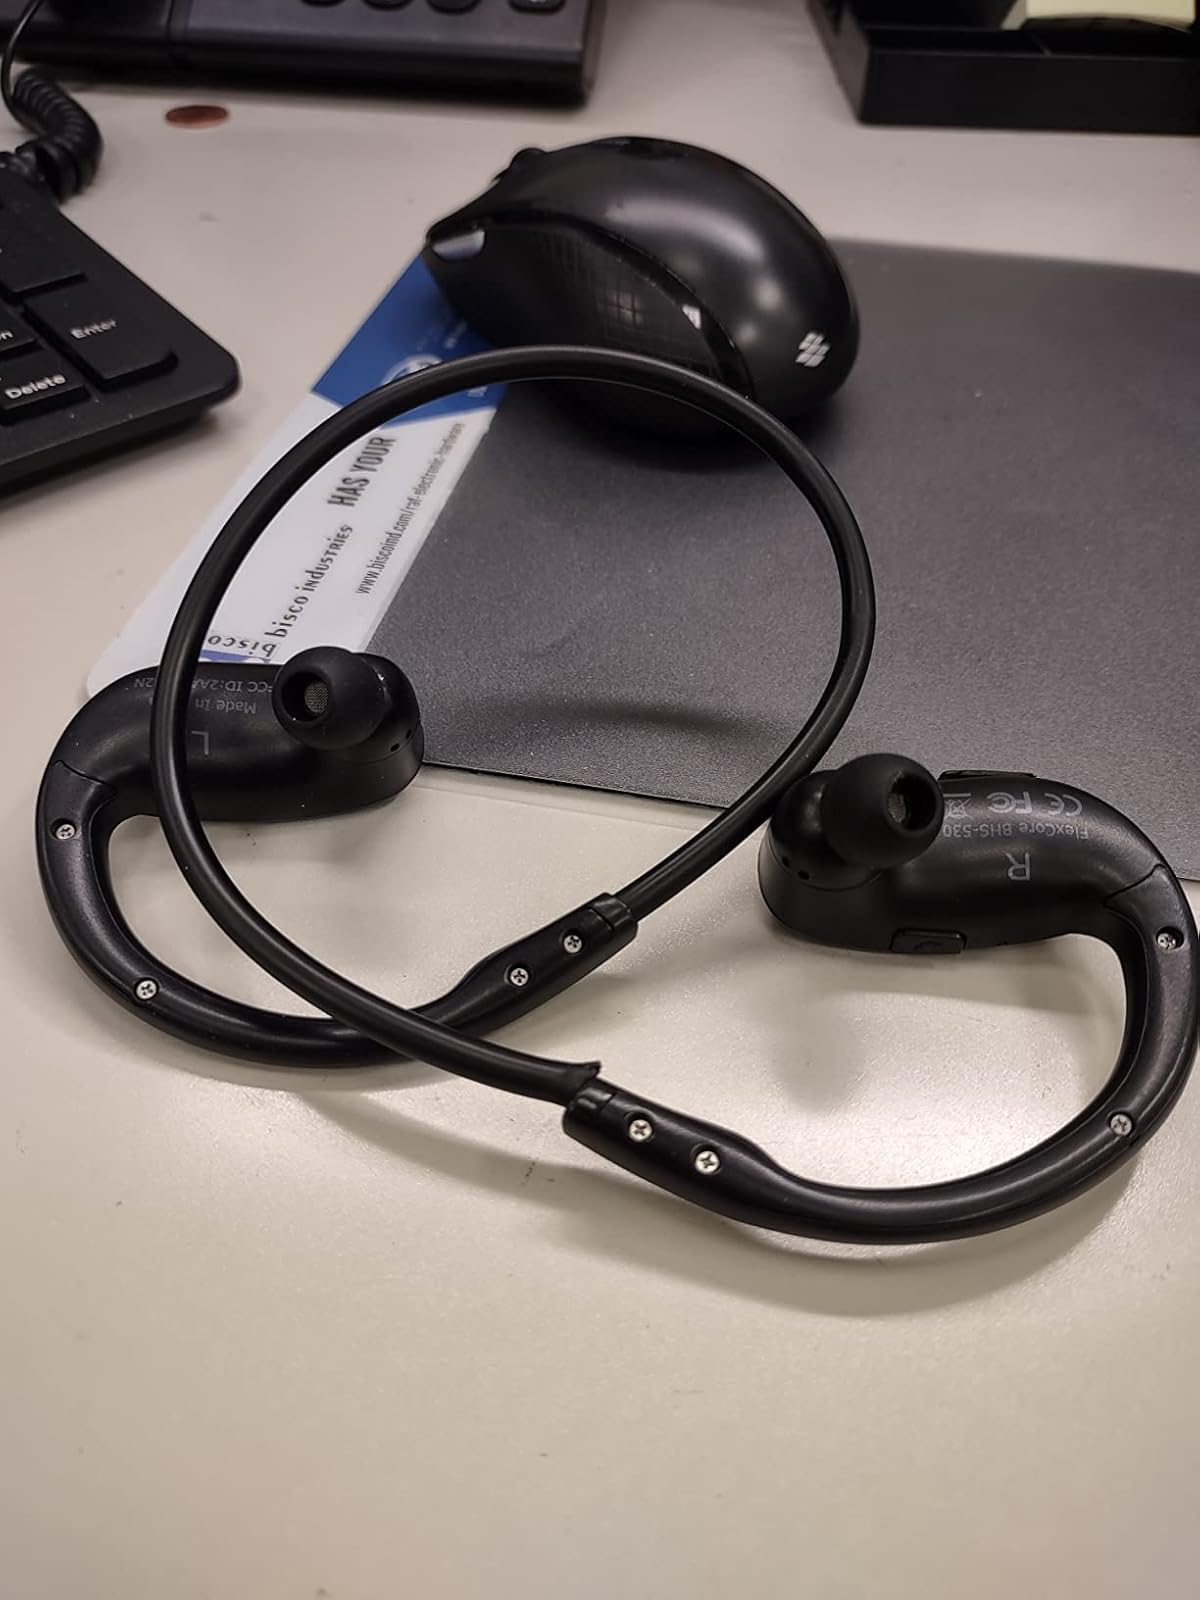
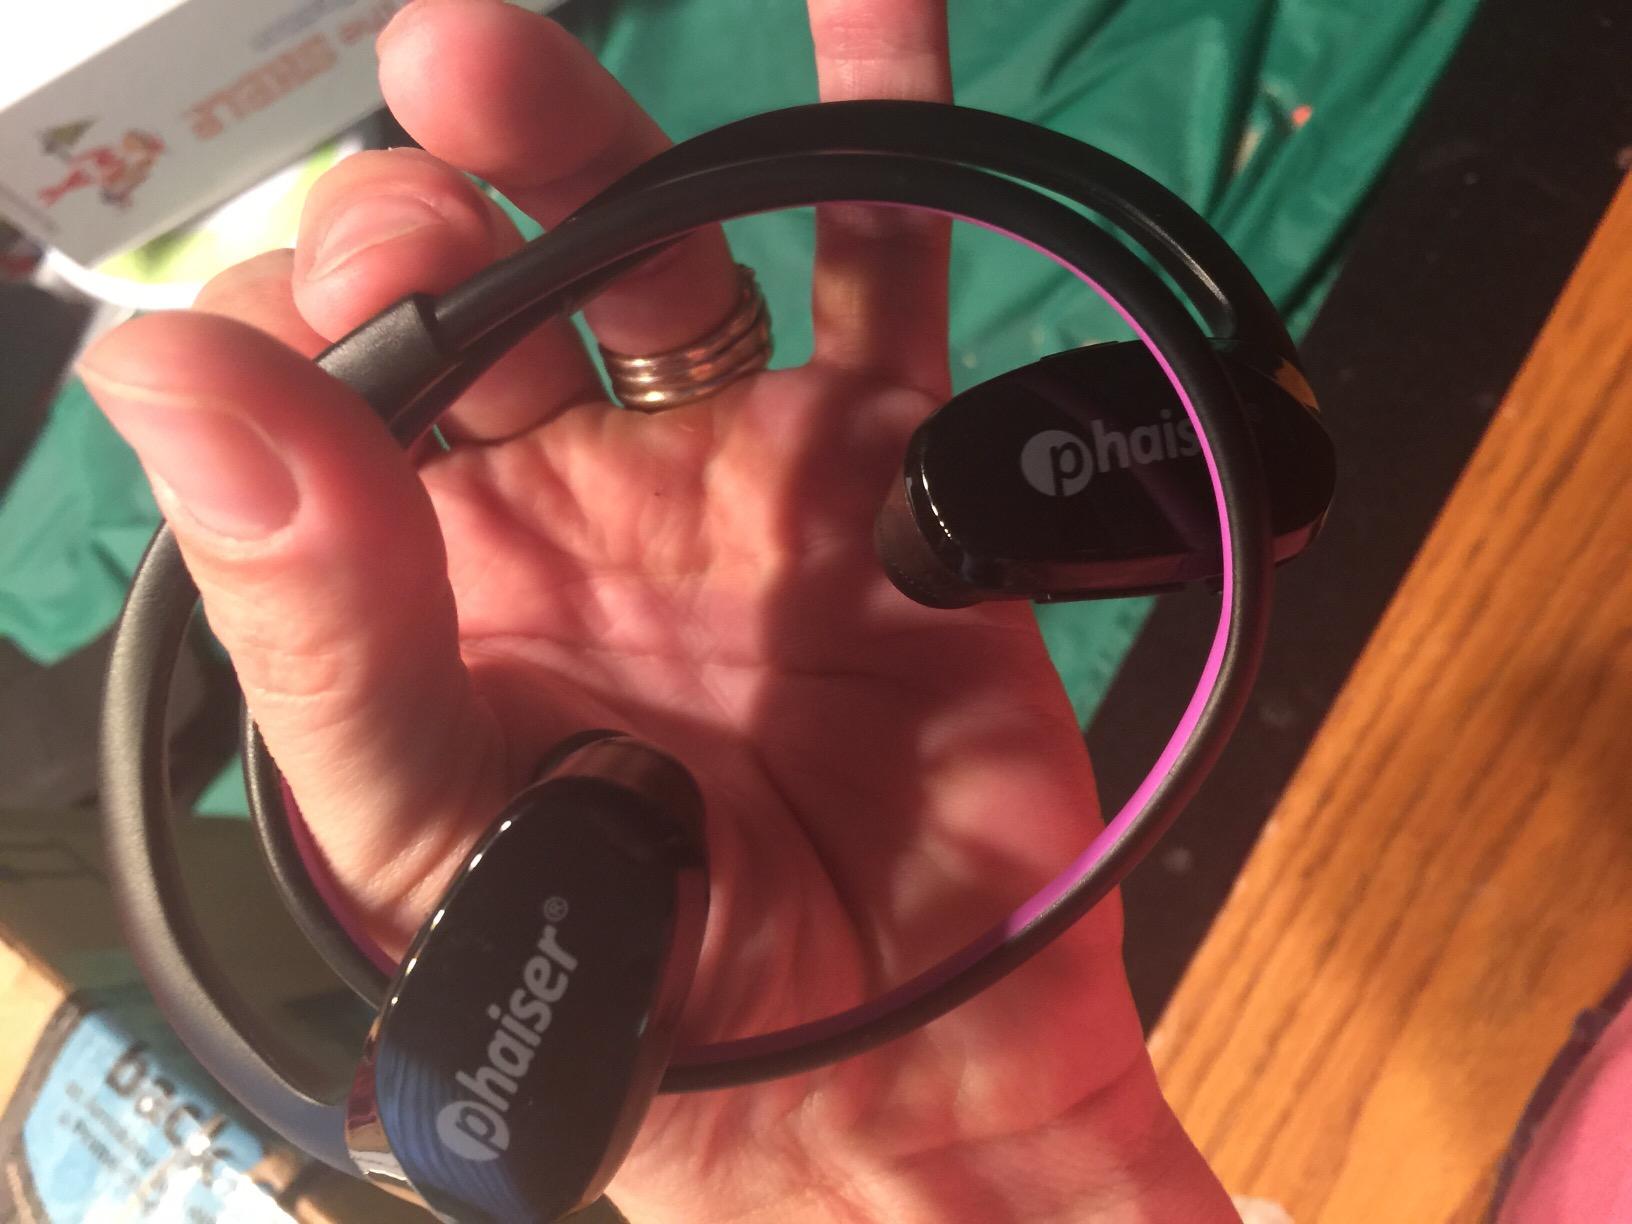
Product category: earbuds
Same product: yes